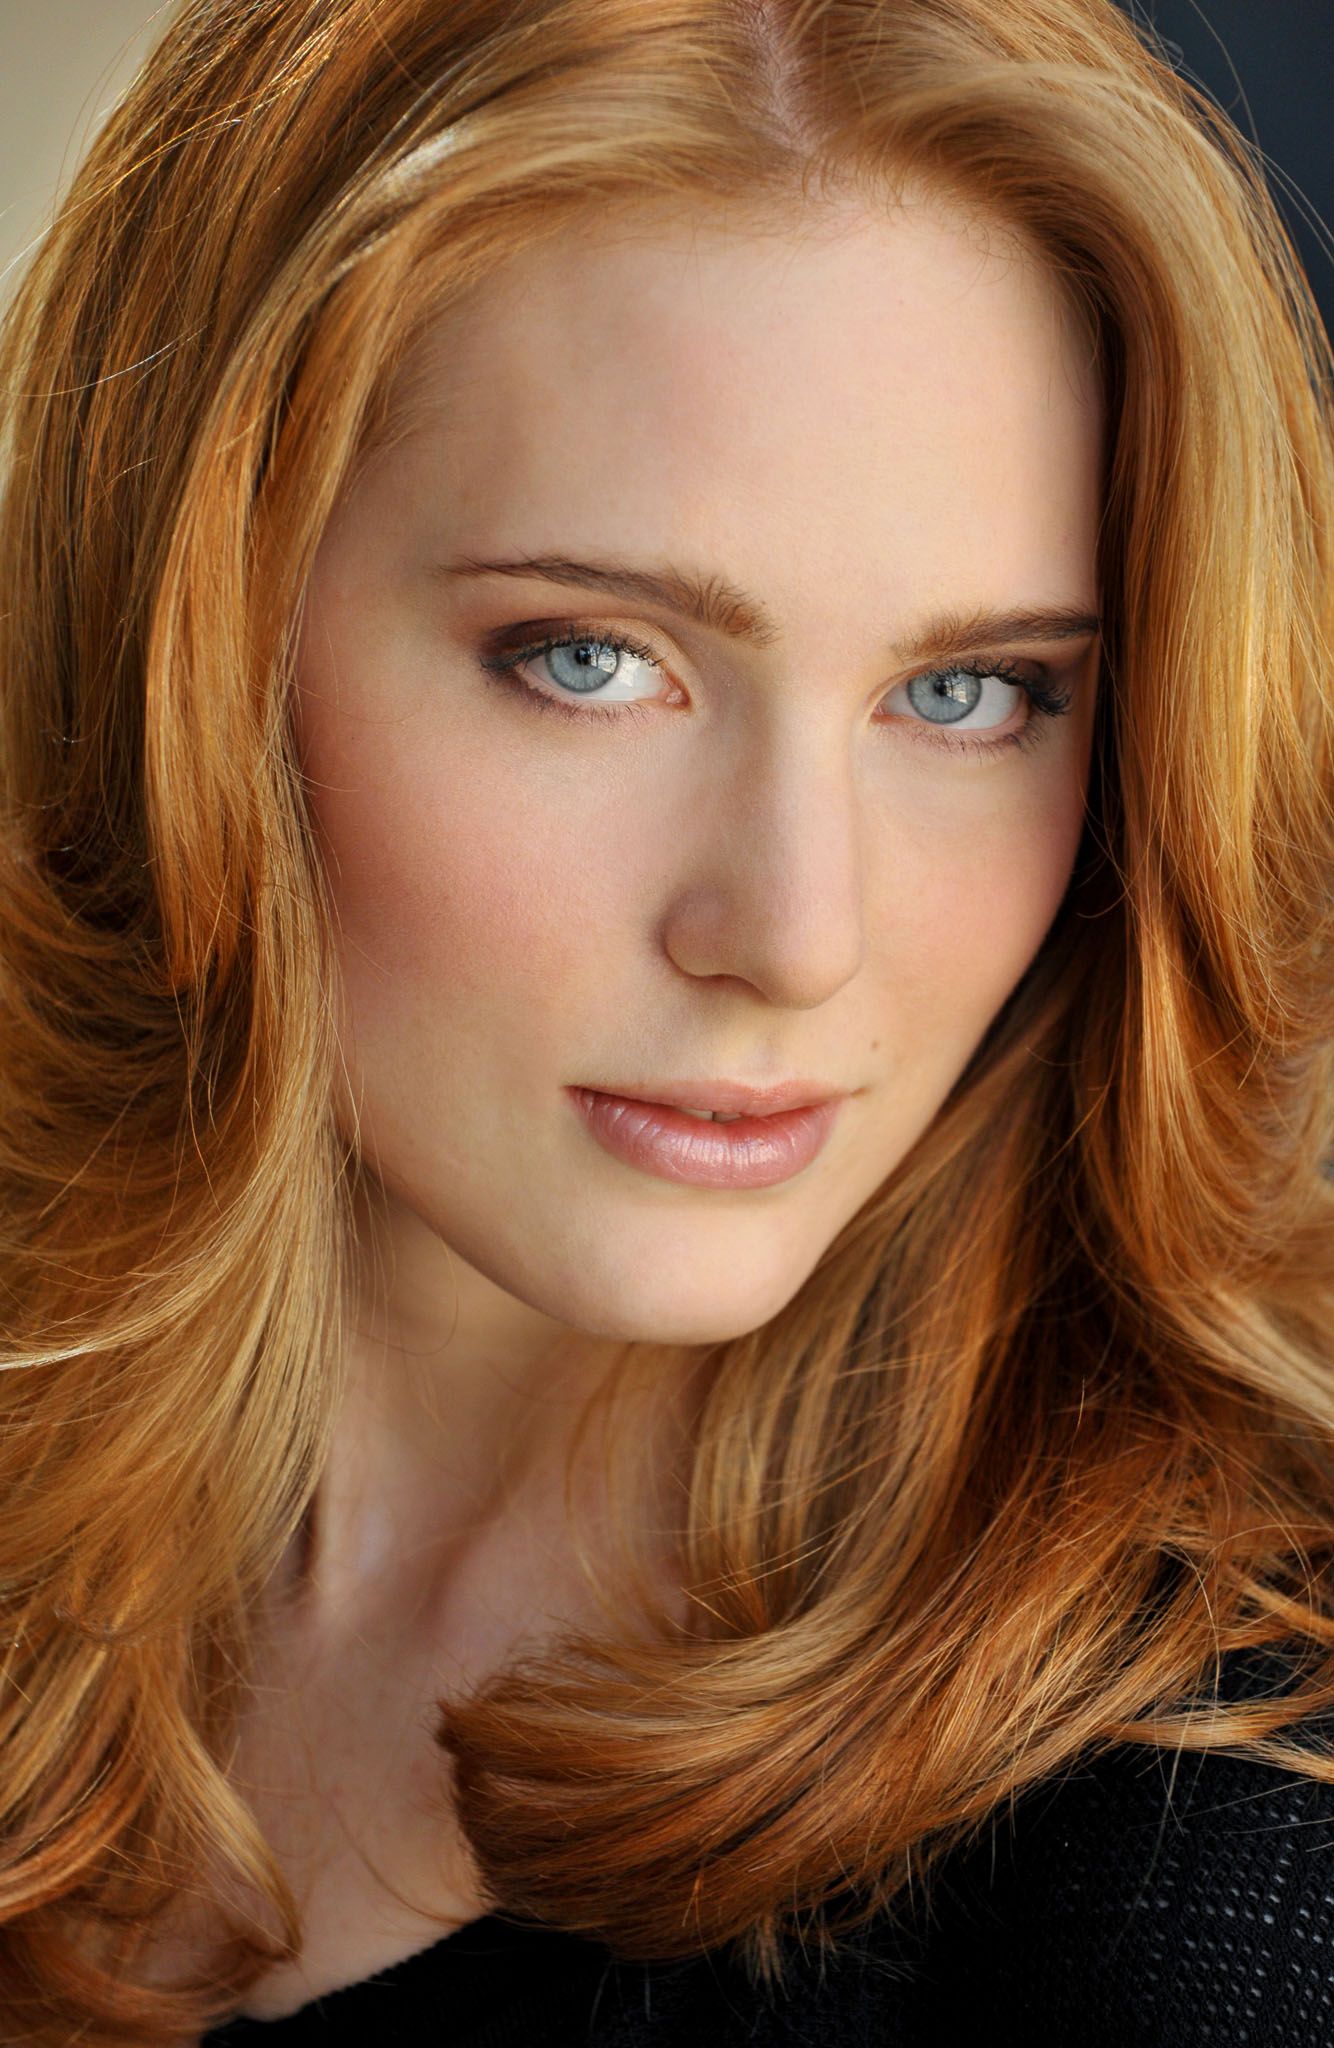
Gender: women